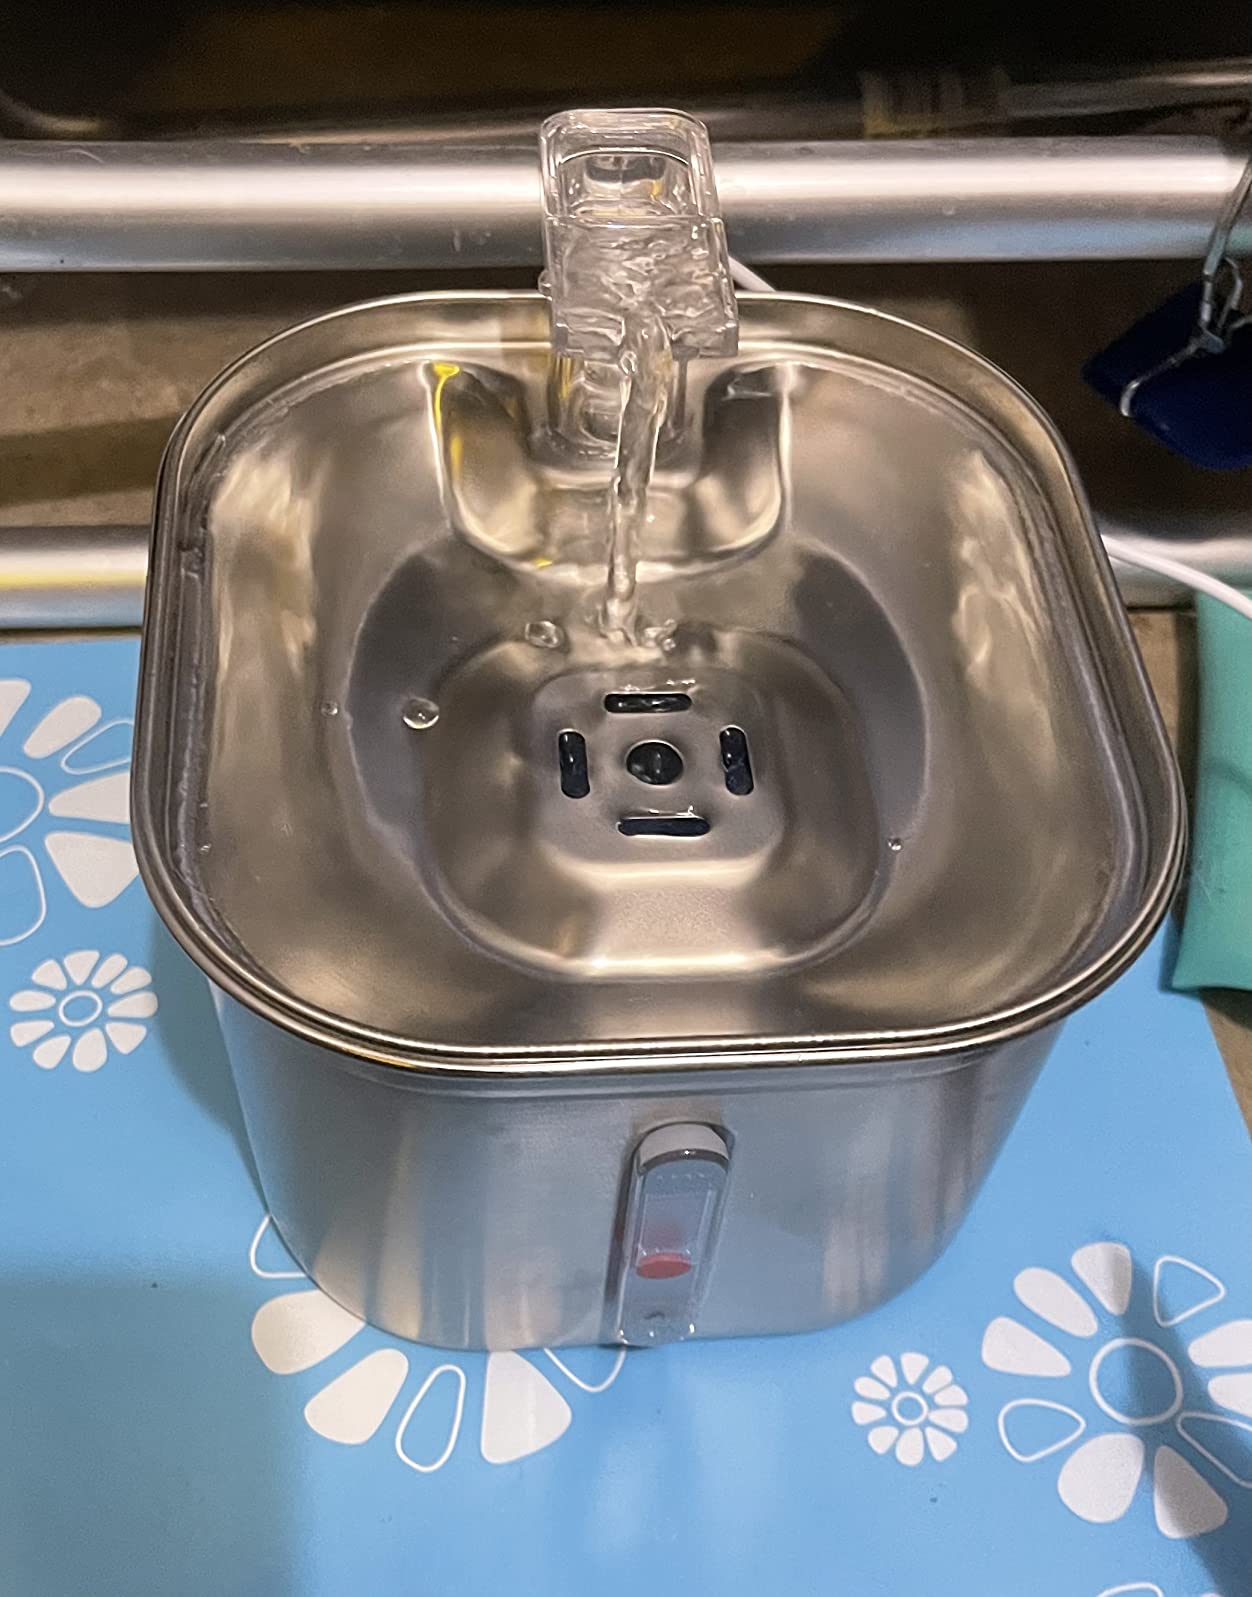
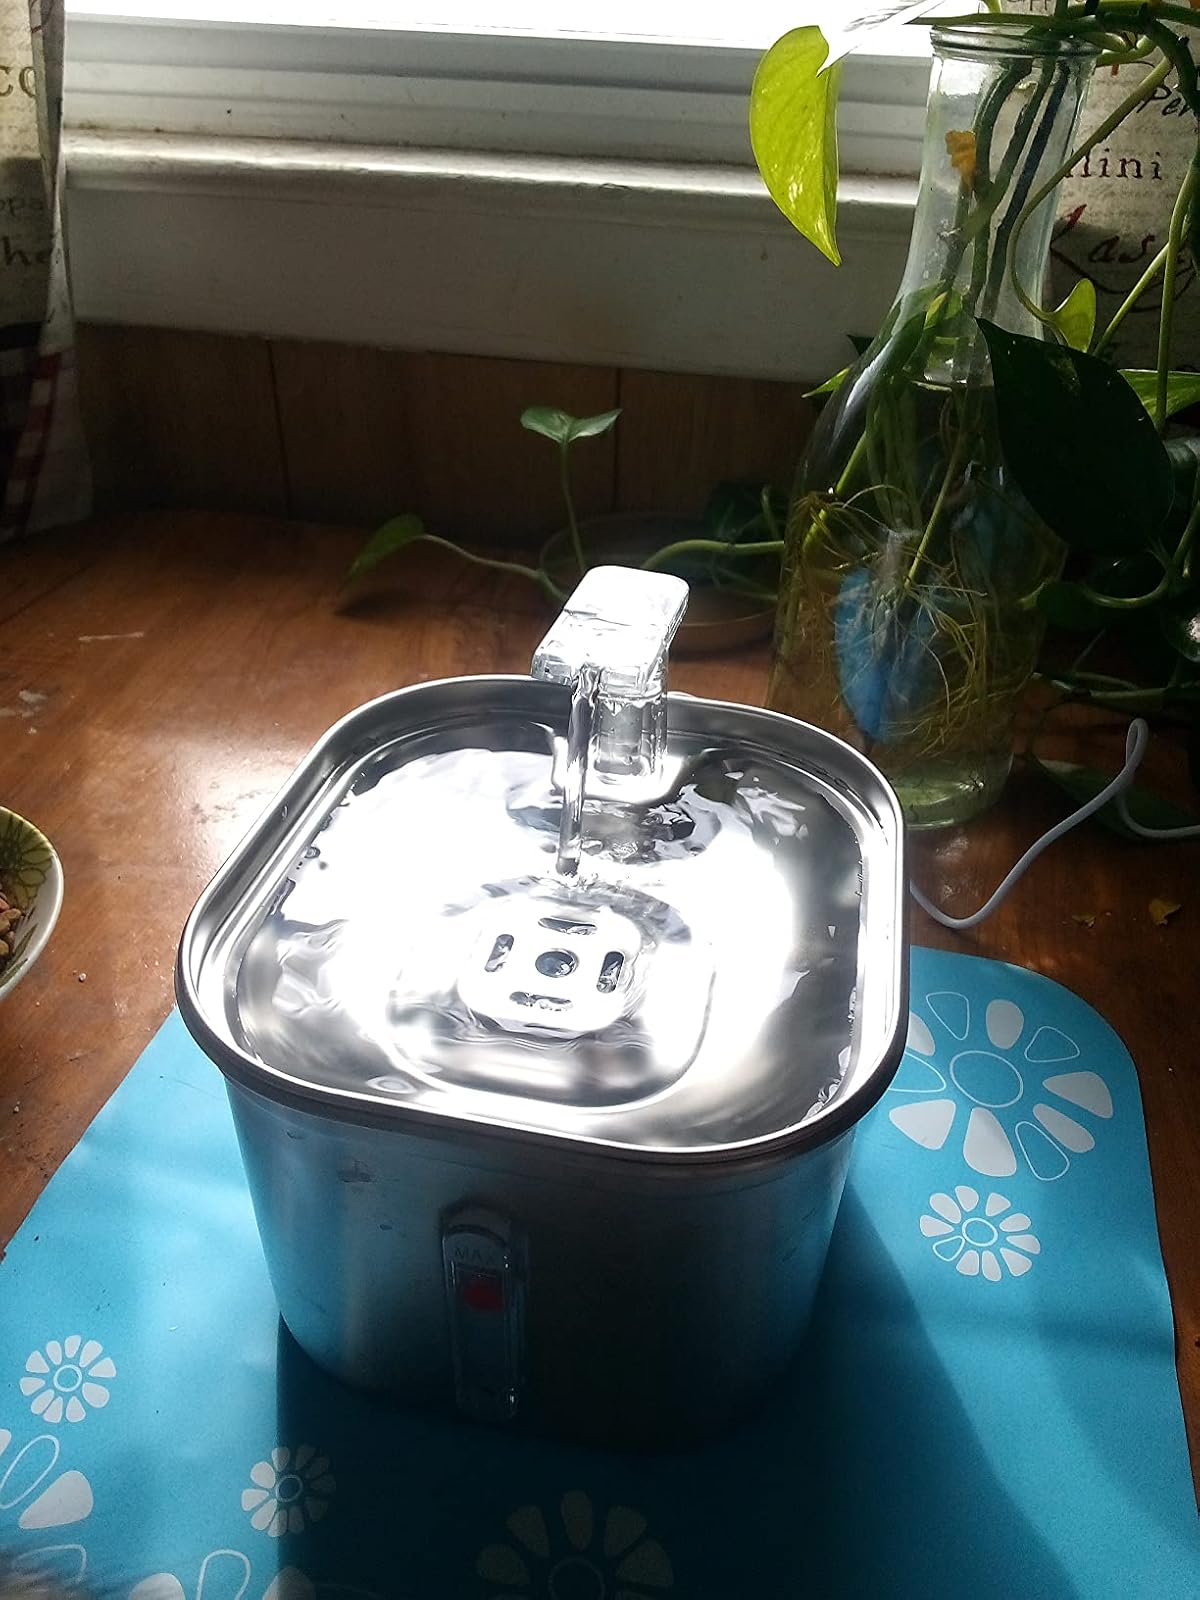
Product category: items_bowl
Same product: yes